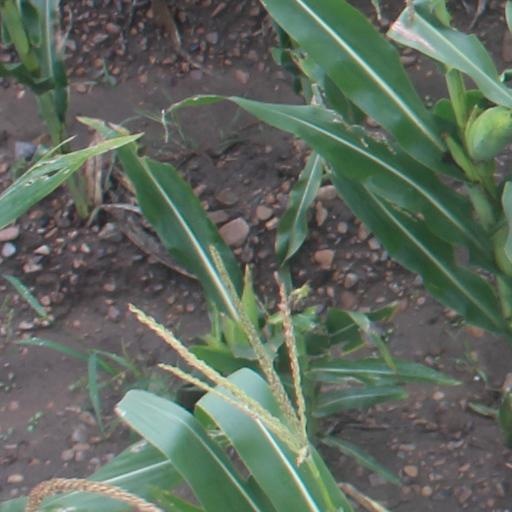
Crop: maize; corn